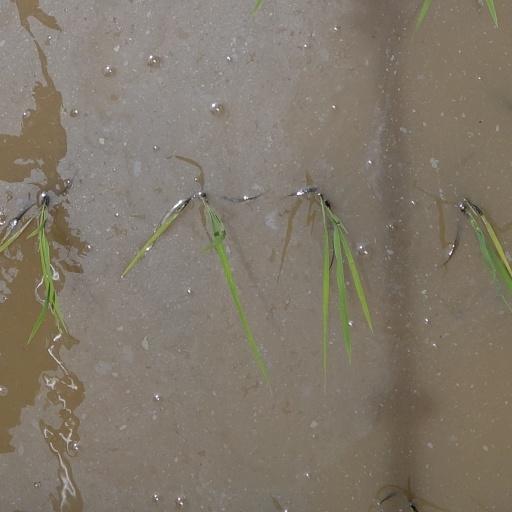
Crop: rice